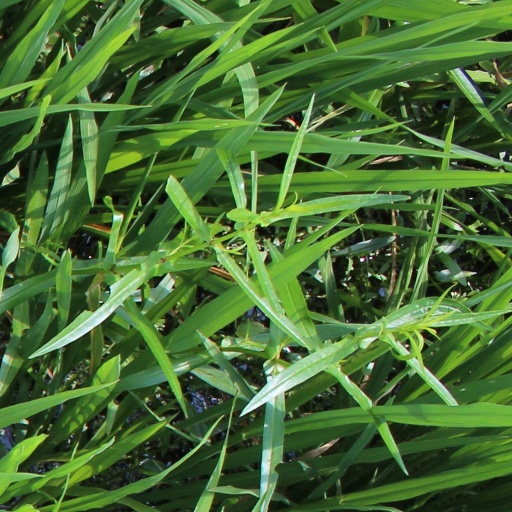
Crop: rice